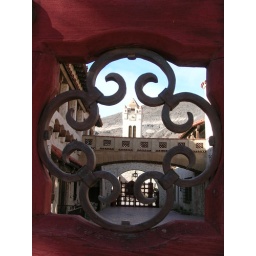
A peek at the clock tower through the front gate of Scotty's Castle in Death Valley National Park, California.